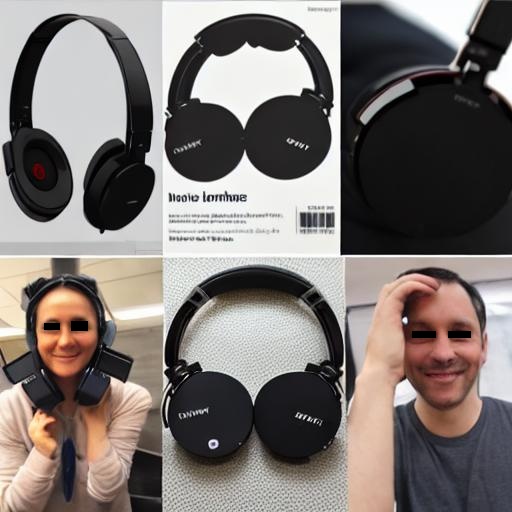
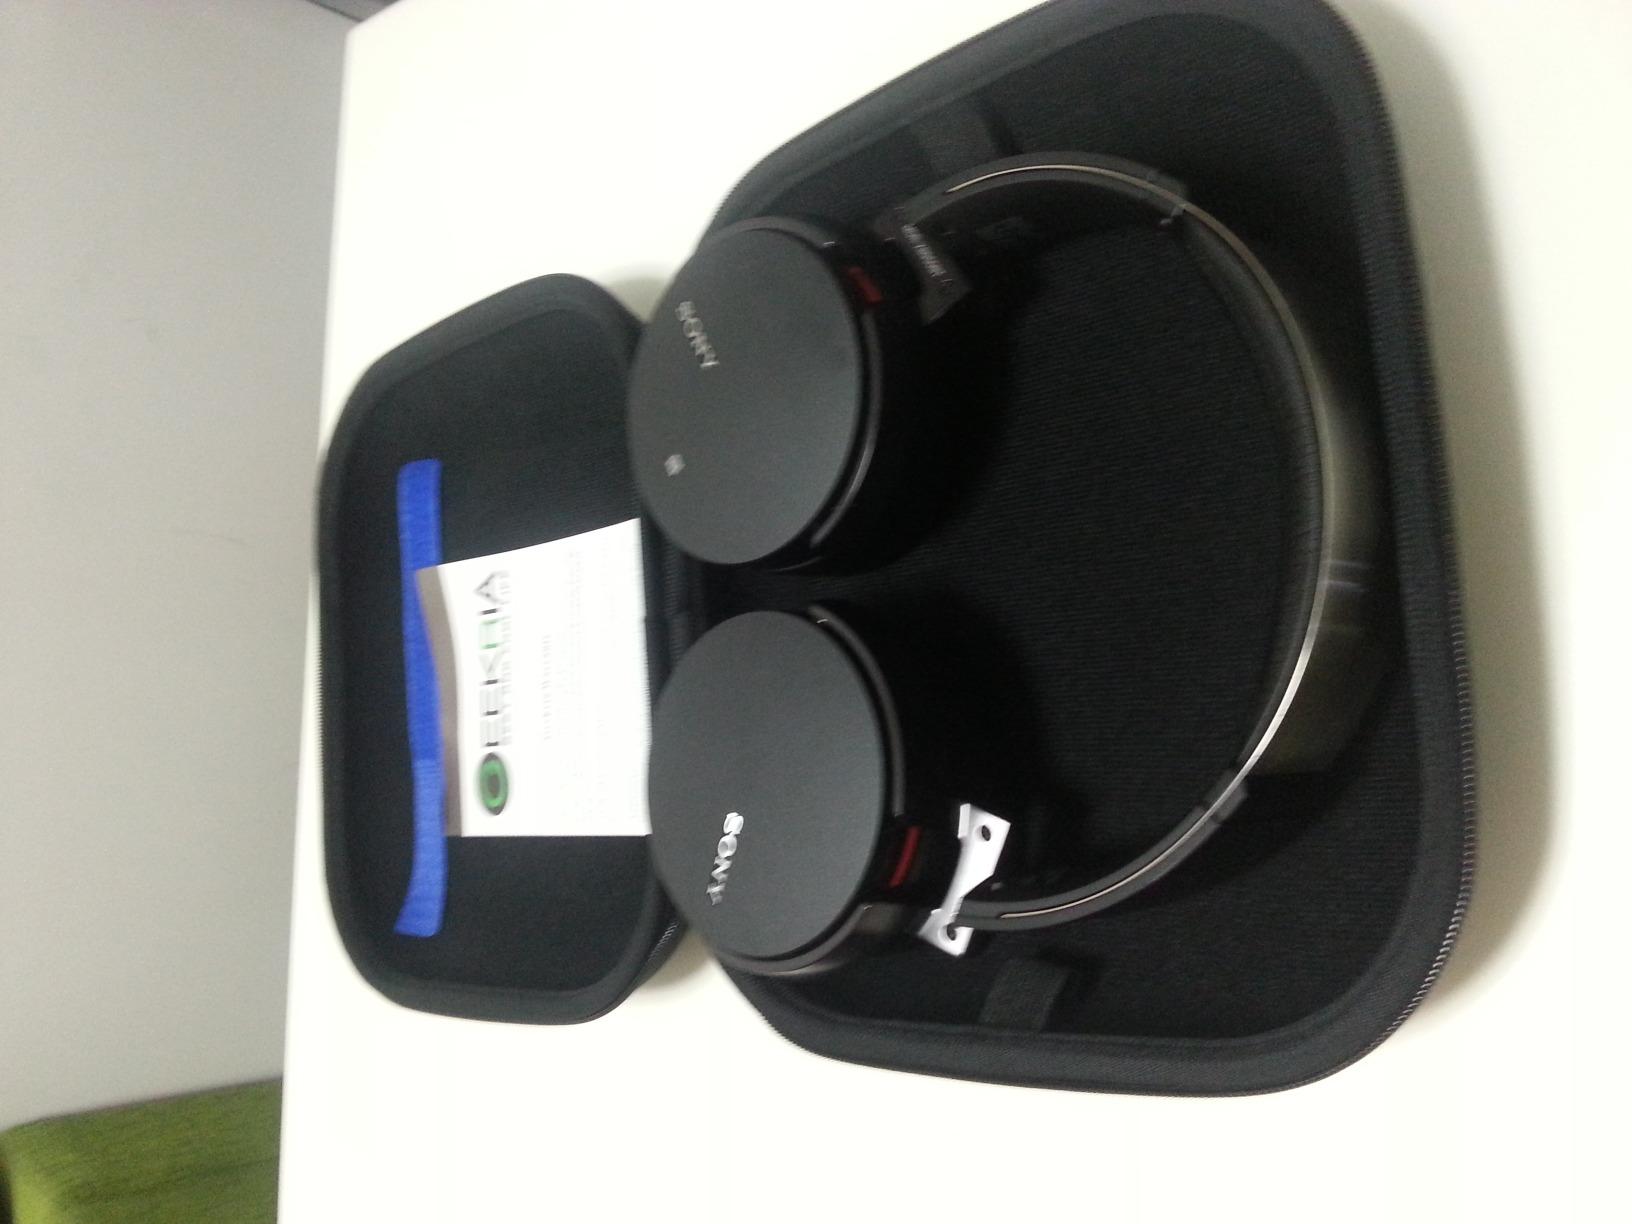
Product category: headphones
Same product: no